Rangita

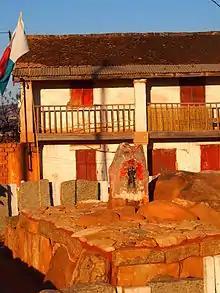
Symbolic tomb of Rangita in Imerimanjaka

Queen Rangita (died 1530), also known as Rangitamanjakatrimovavy, was a Vazimba sovereign who ruled at Merimanjaka in the central highlands of Madagascar after her father, King Andriampandramanenitra (Rafandramanenitra). She was succeeded upon her death by her daughter (some sources say her adopted sister), Queen Rafohy (1530-1540).